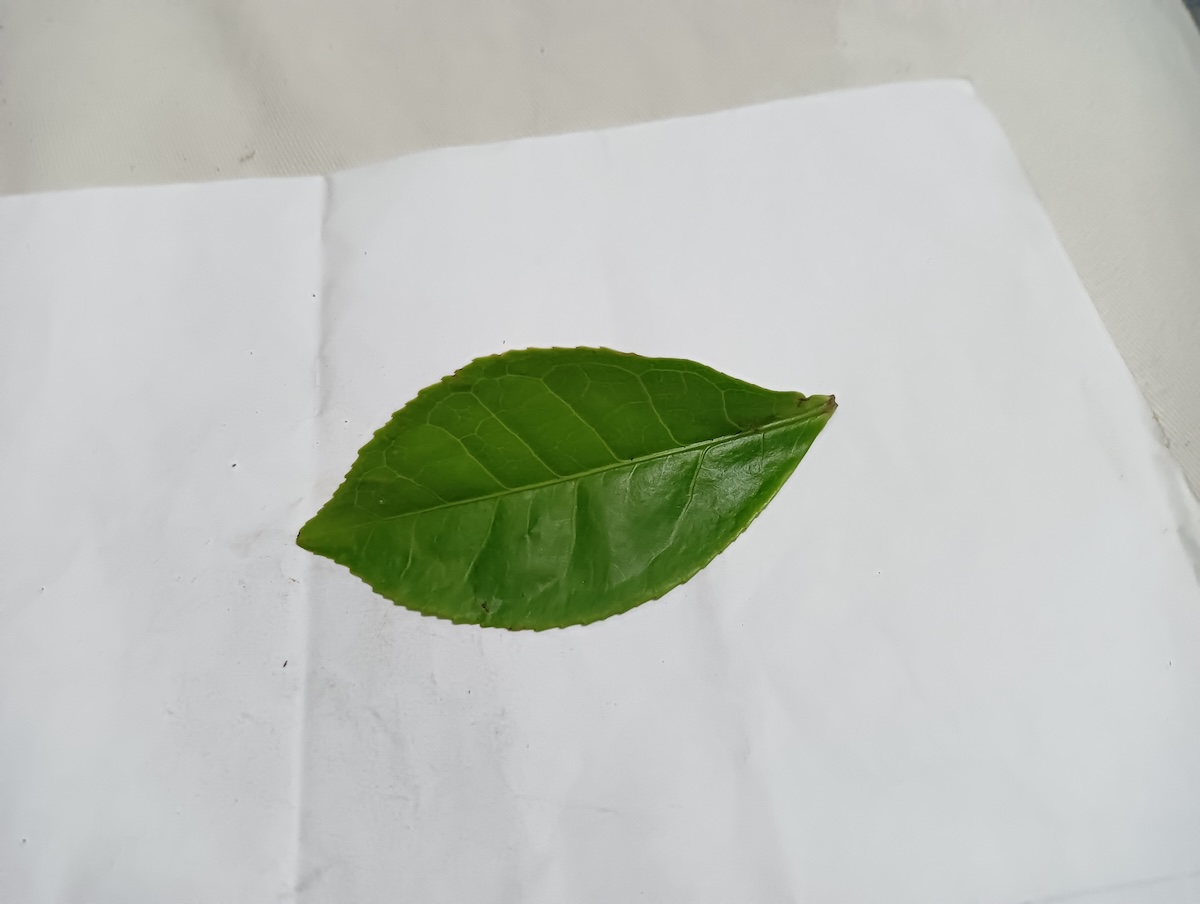
Label: Healthy leaf